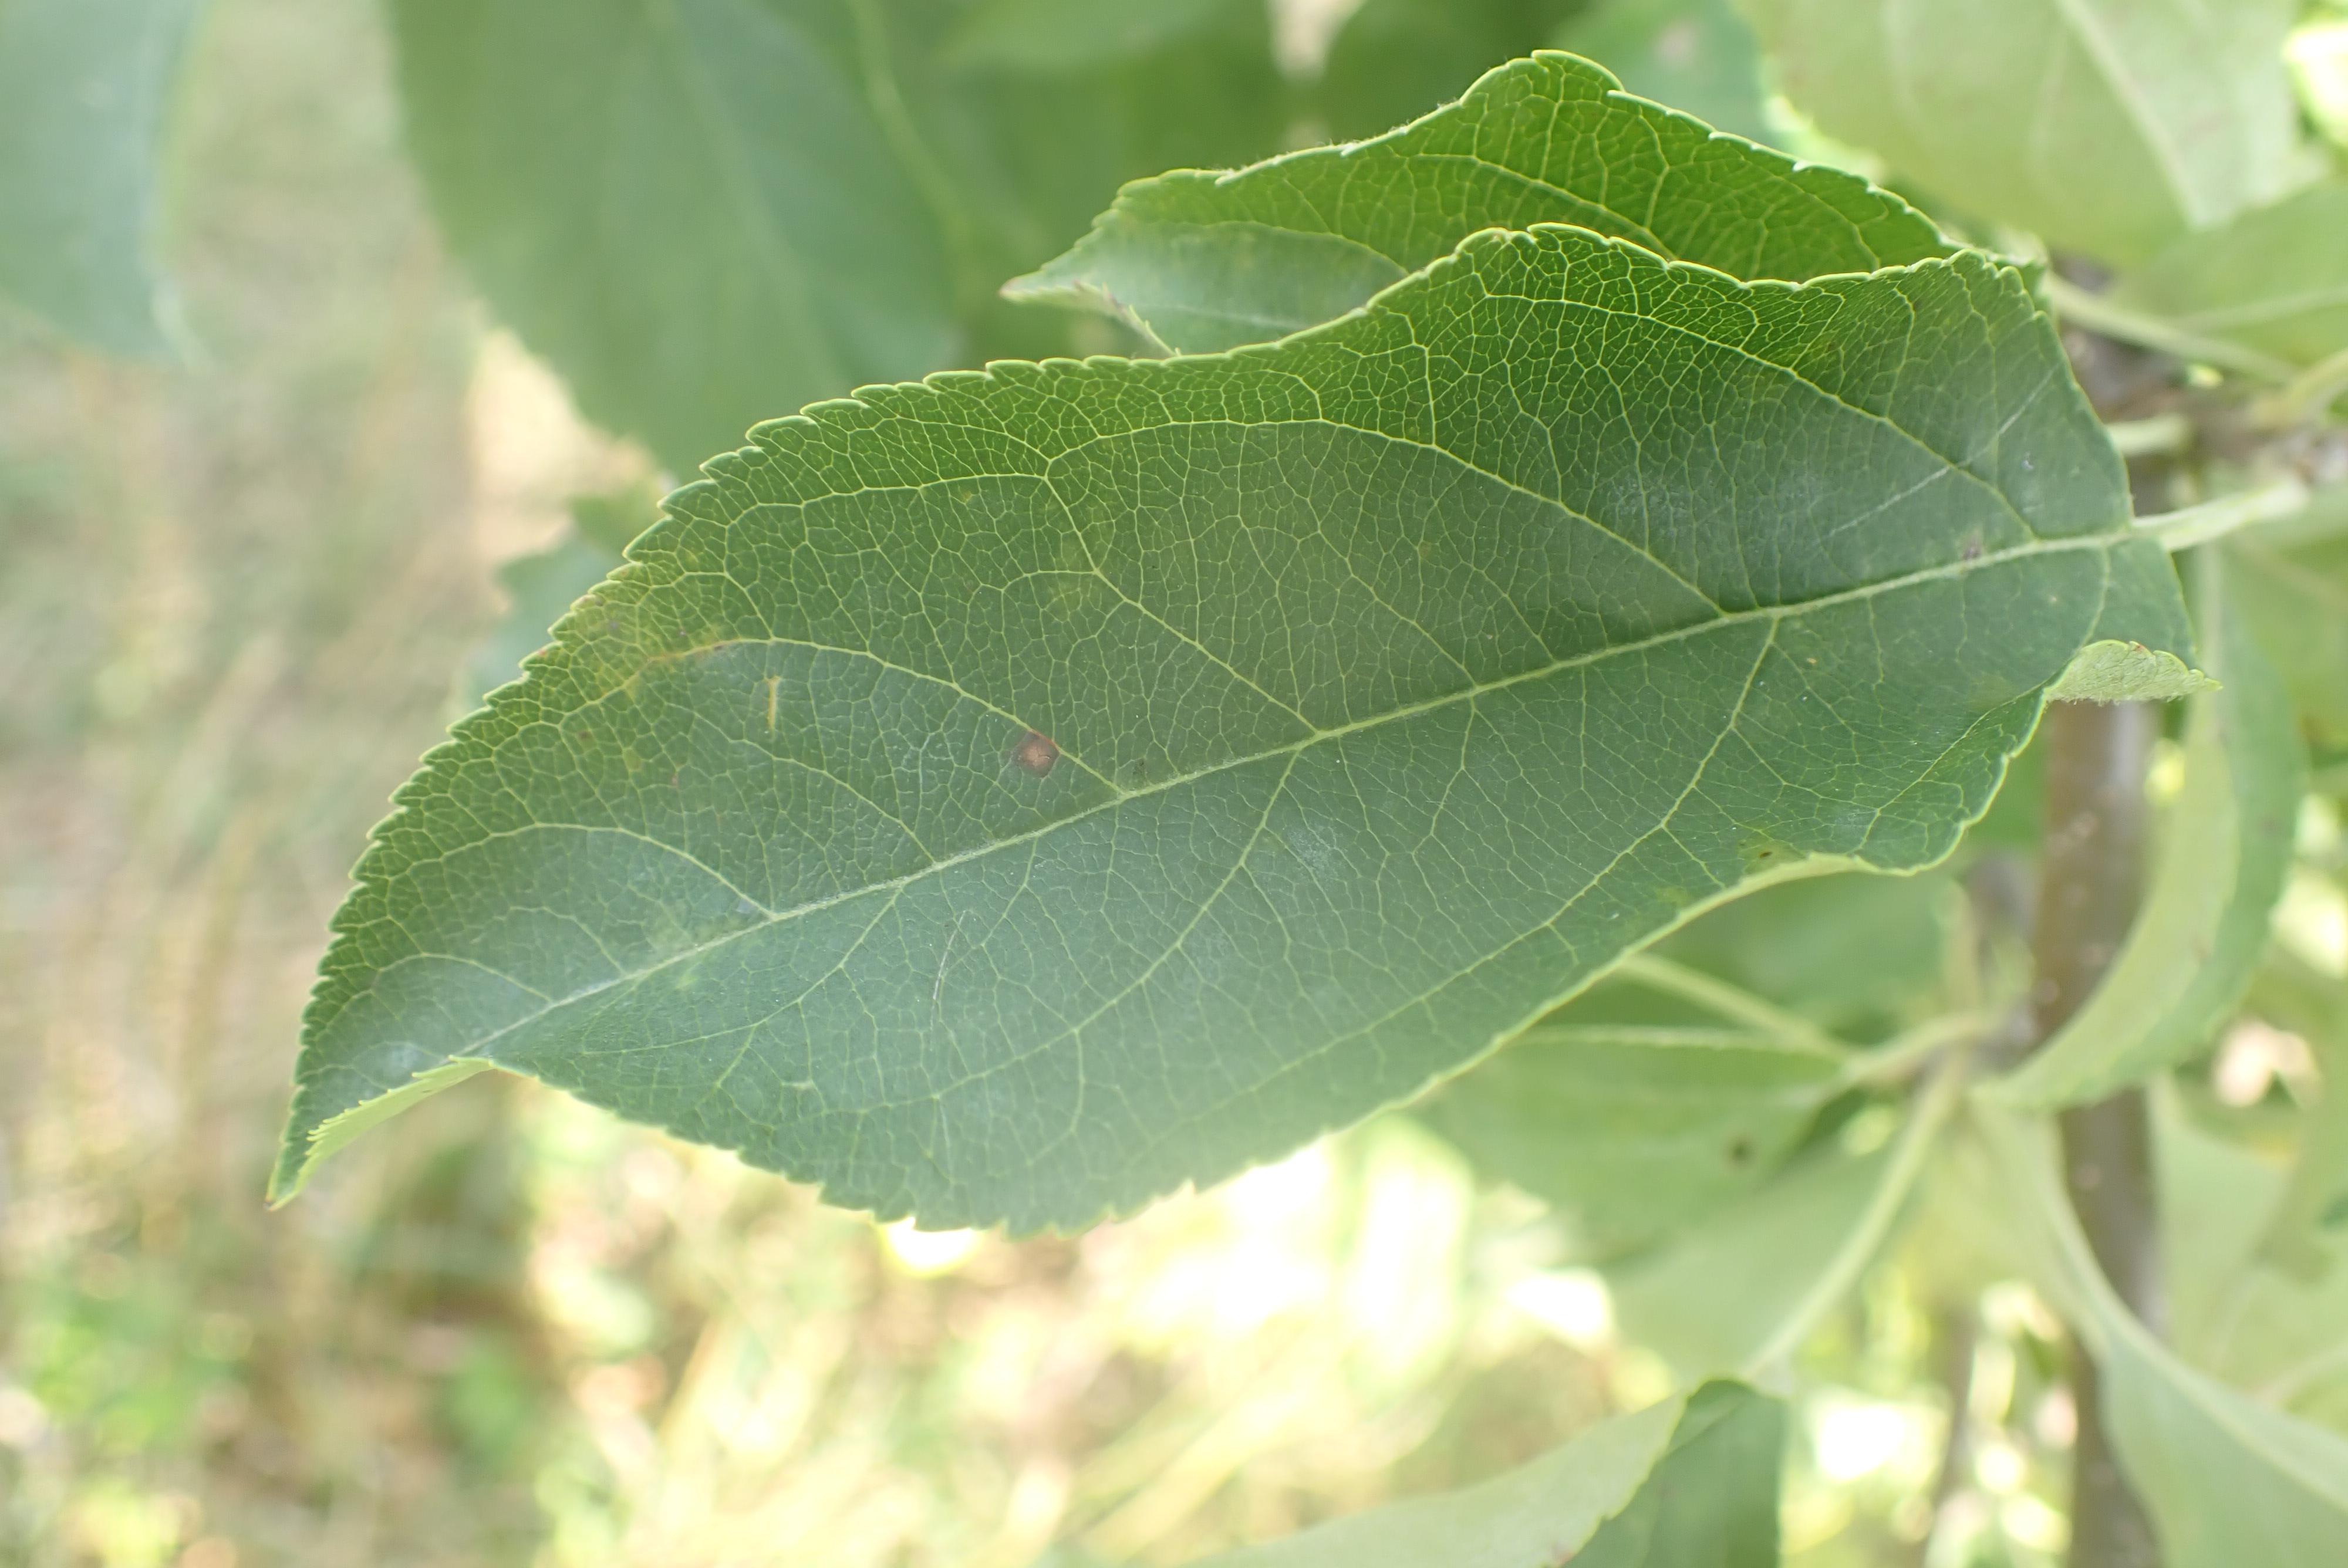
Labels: complex